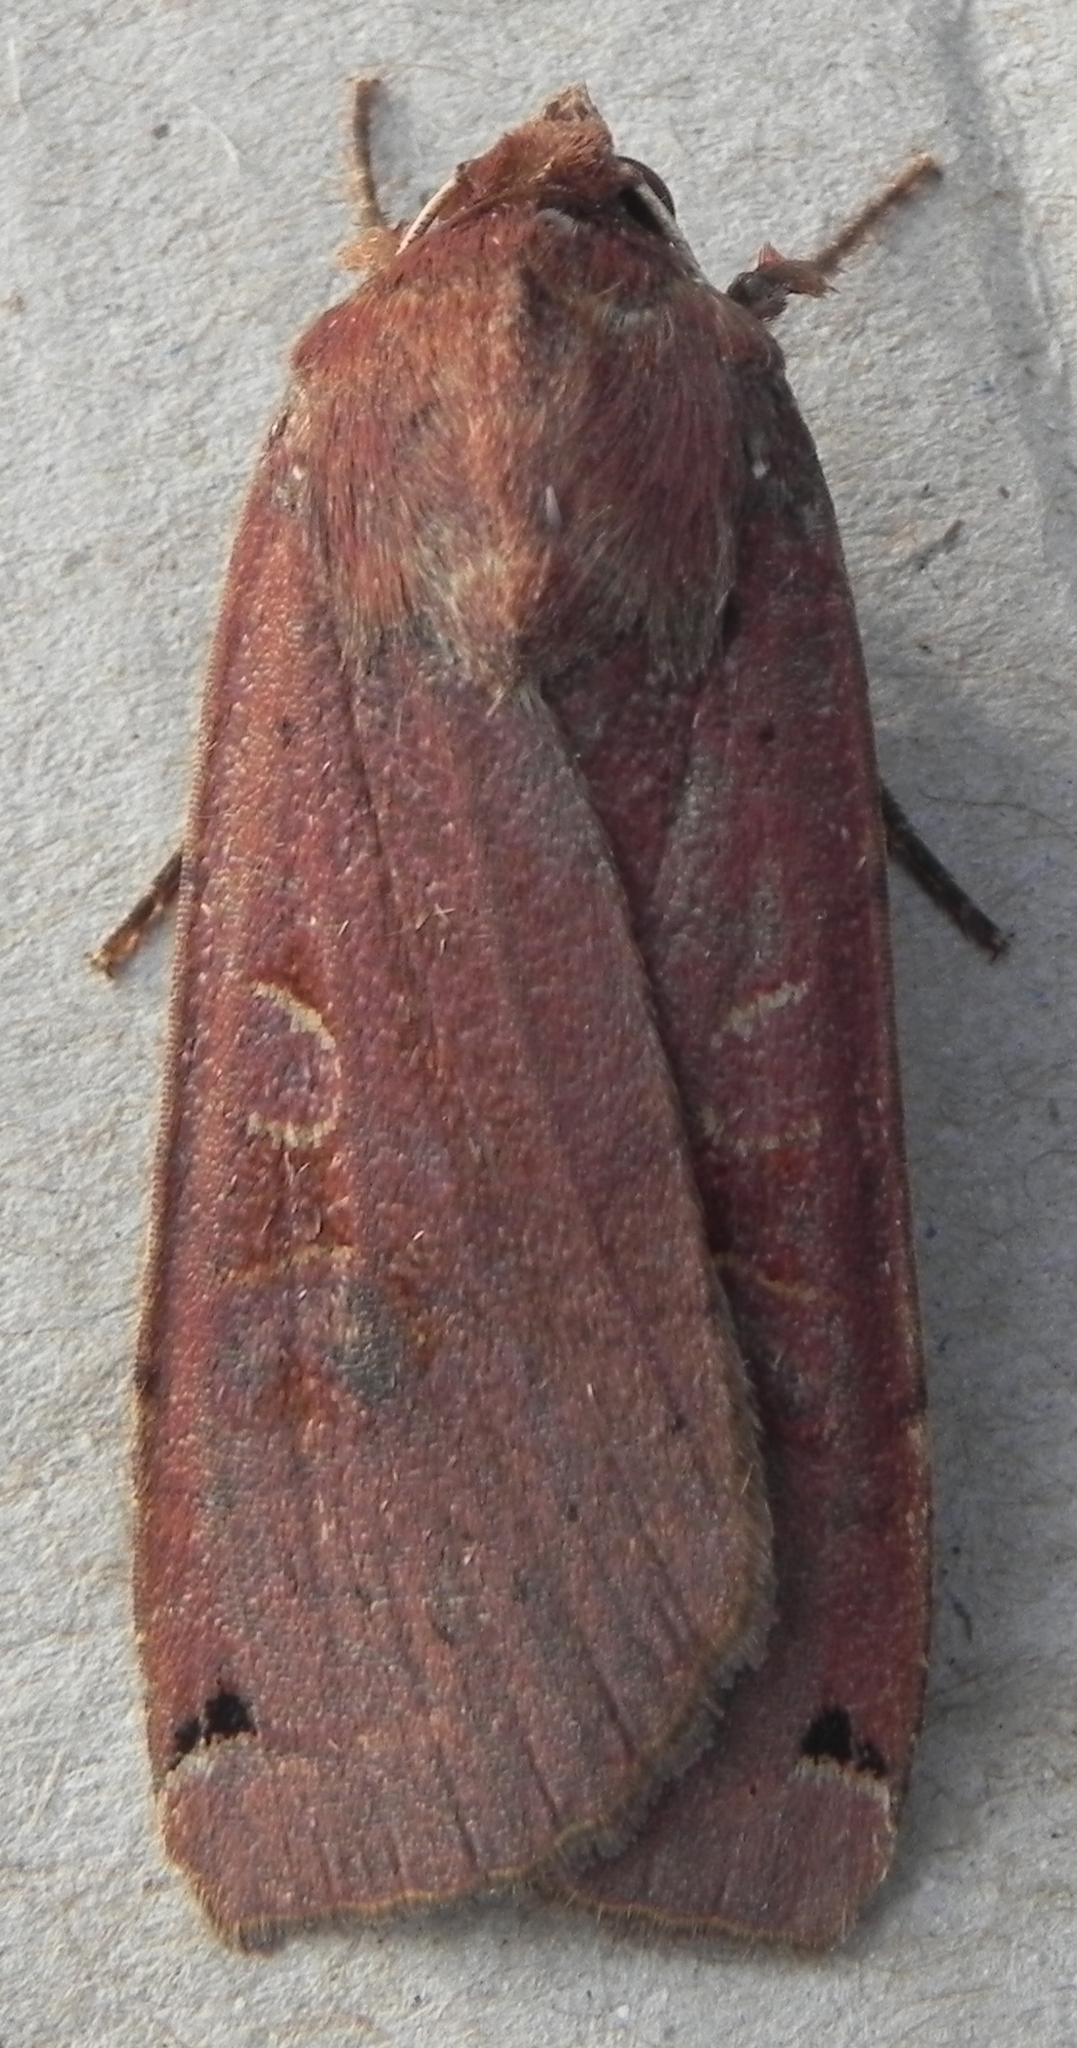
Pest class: cutworms